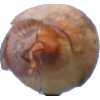
Label: onion